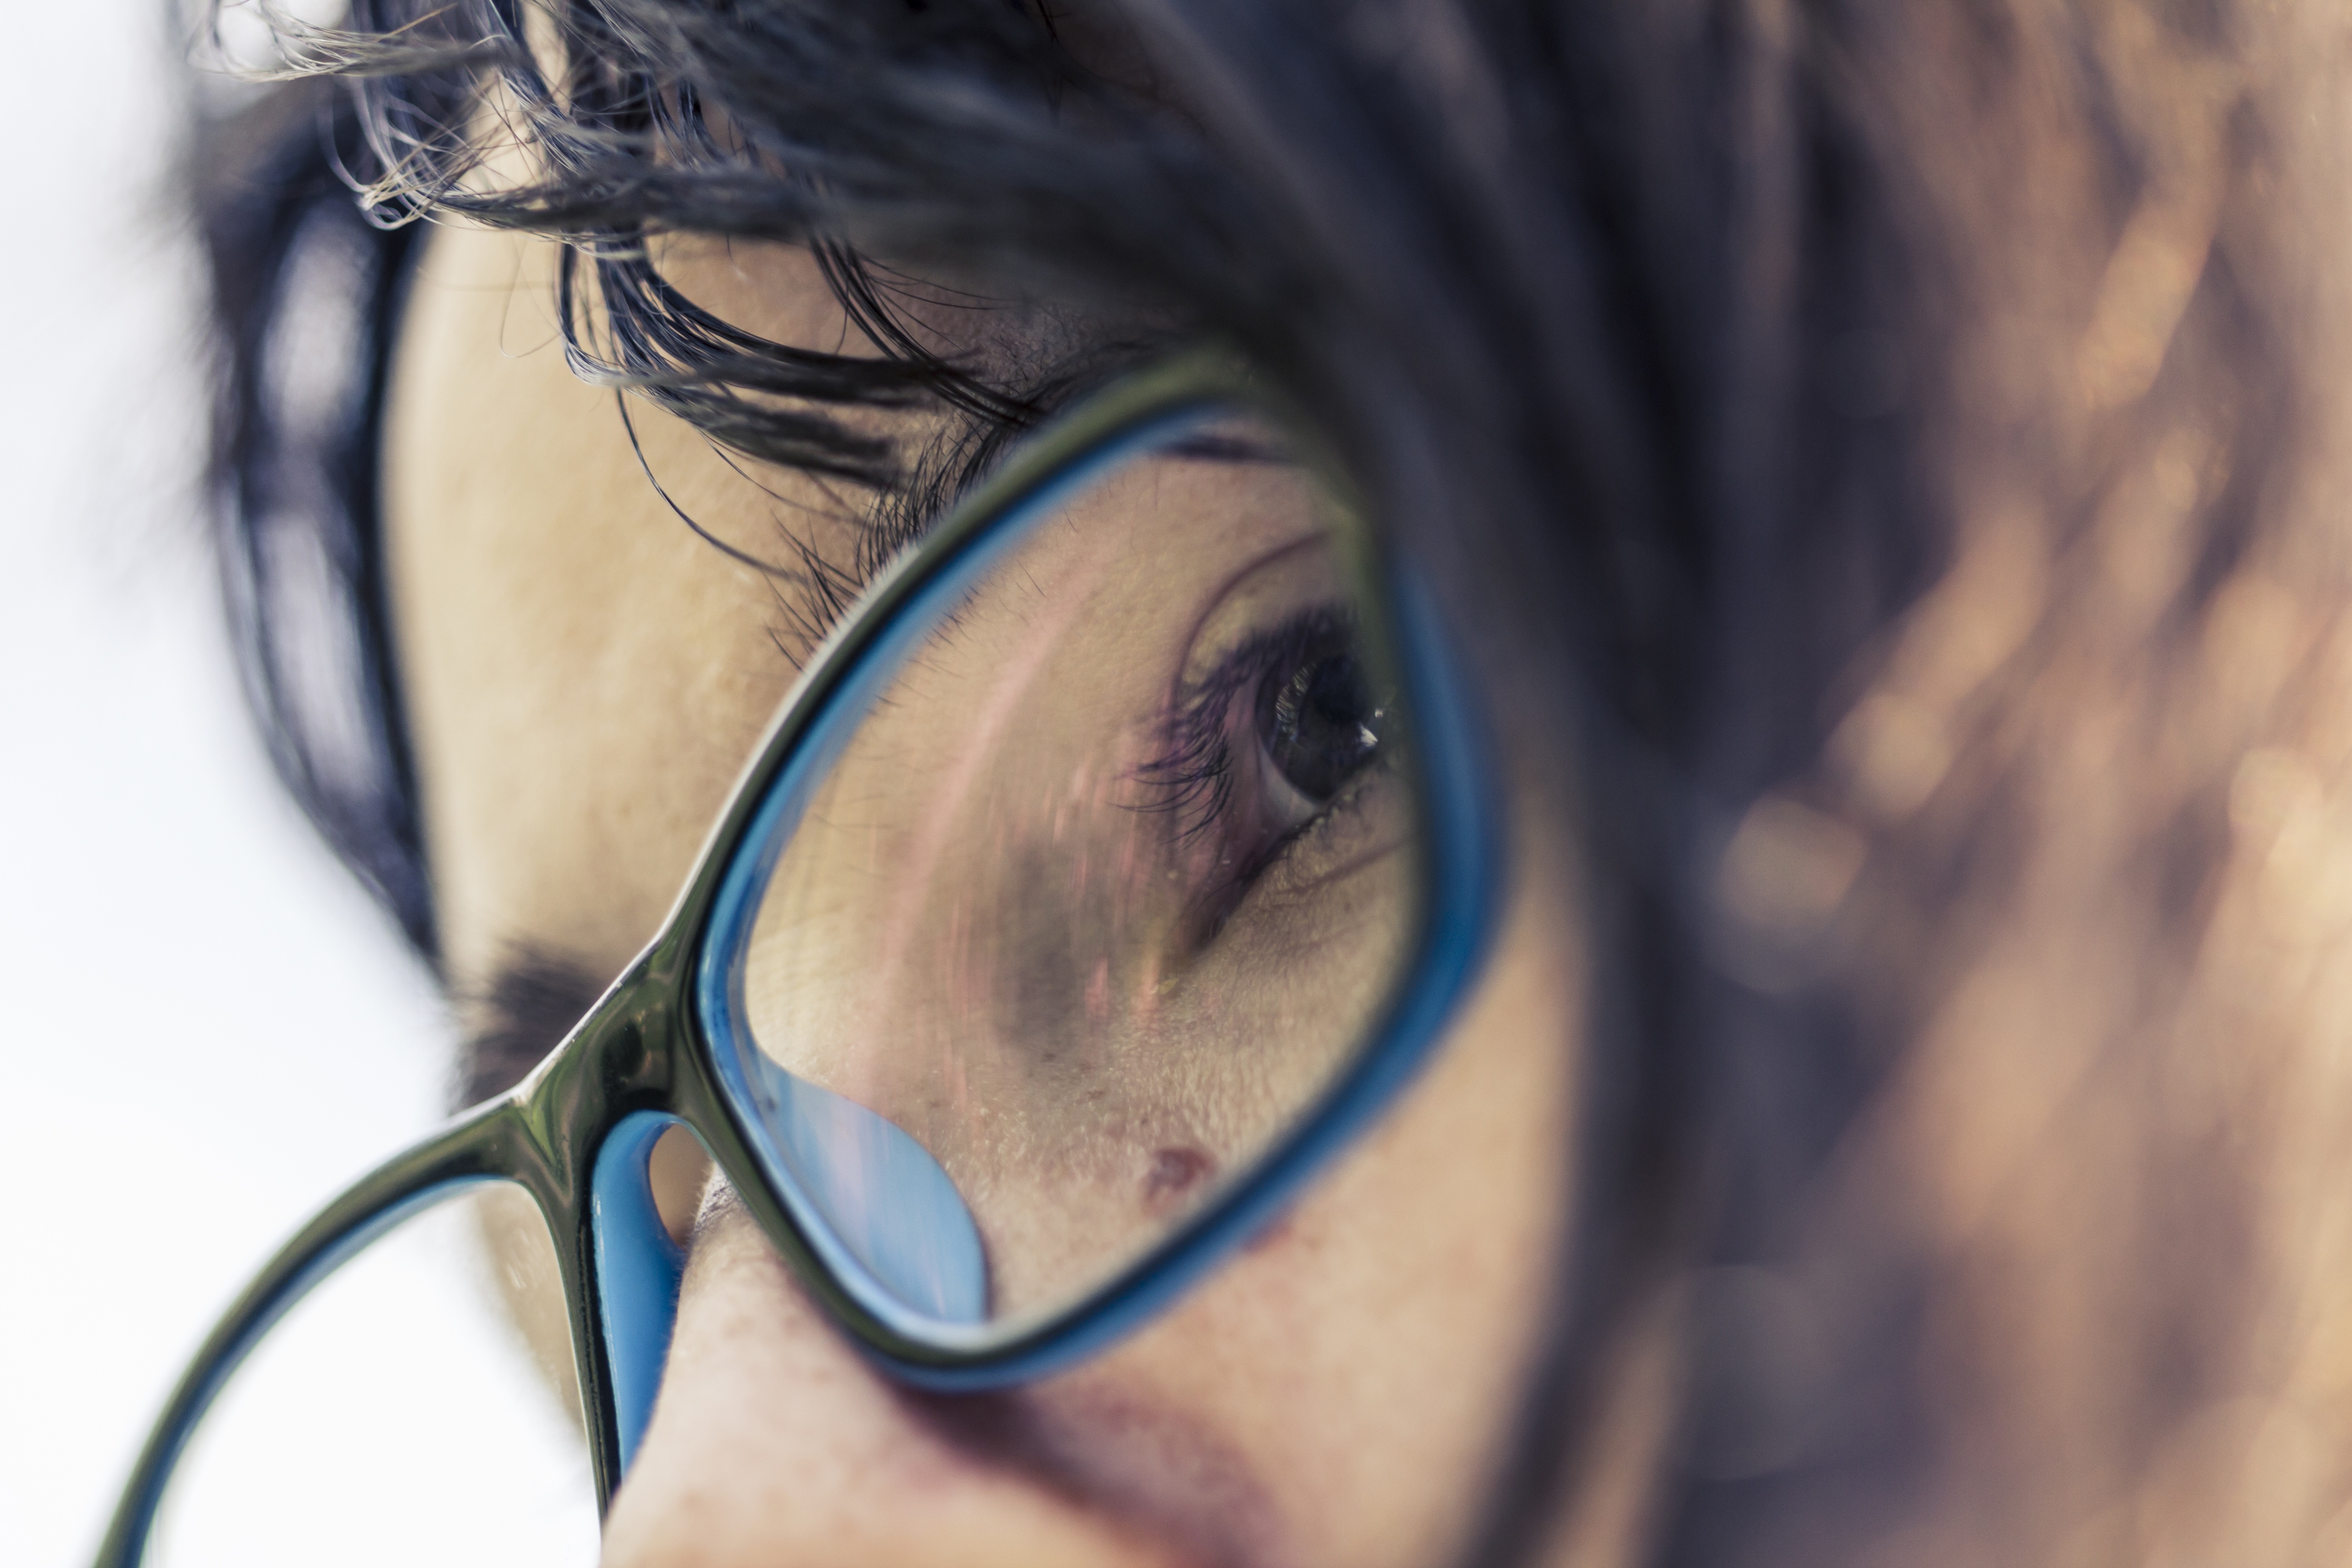
person, people, girl, woman, hair, female, brunette, portrait, model, young, color, fashion, blue, ear, close up, human body, face, cool, sunglasses, eye, glasses, head, skin, eyewear, beauty, organ, emotion, glamour, beauty girl, beautiful eyes, sense, vision care